Competitive swimwear

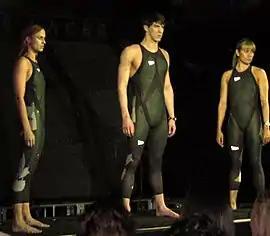
Bodyskin swimsuits worn by Amanda Beard (left), Michael Phelps (center), and Natalie Coughlin (right).

A bodyskin is a style of competitive swimwear worn by both female and male athletes. Bodyskins are normally made of technologically advanced lycra-based fabrics designed to hug the body tightly and provide increased speed and decreased drag resistance in the water.